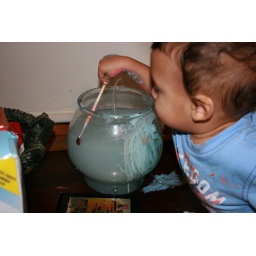
cleaning the paint brush in the fish bowl